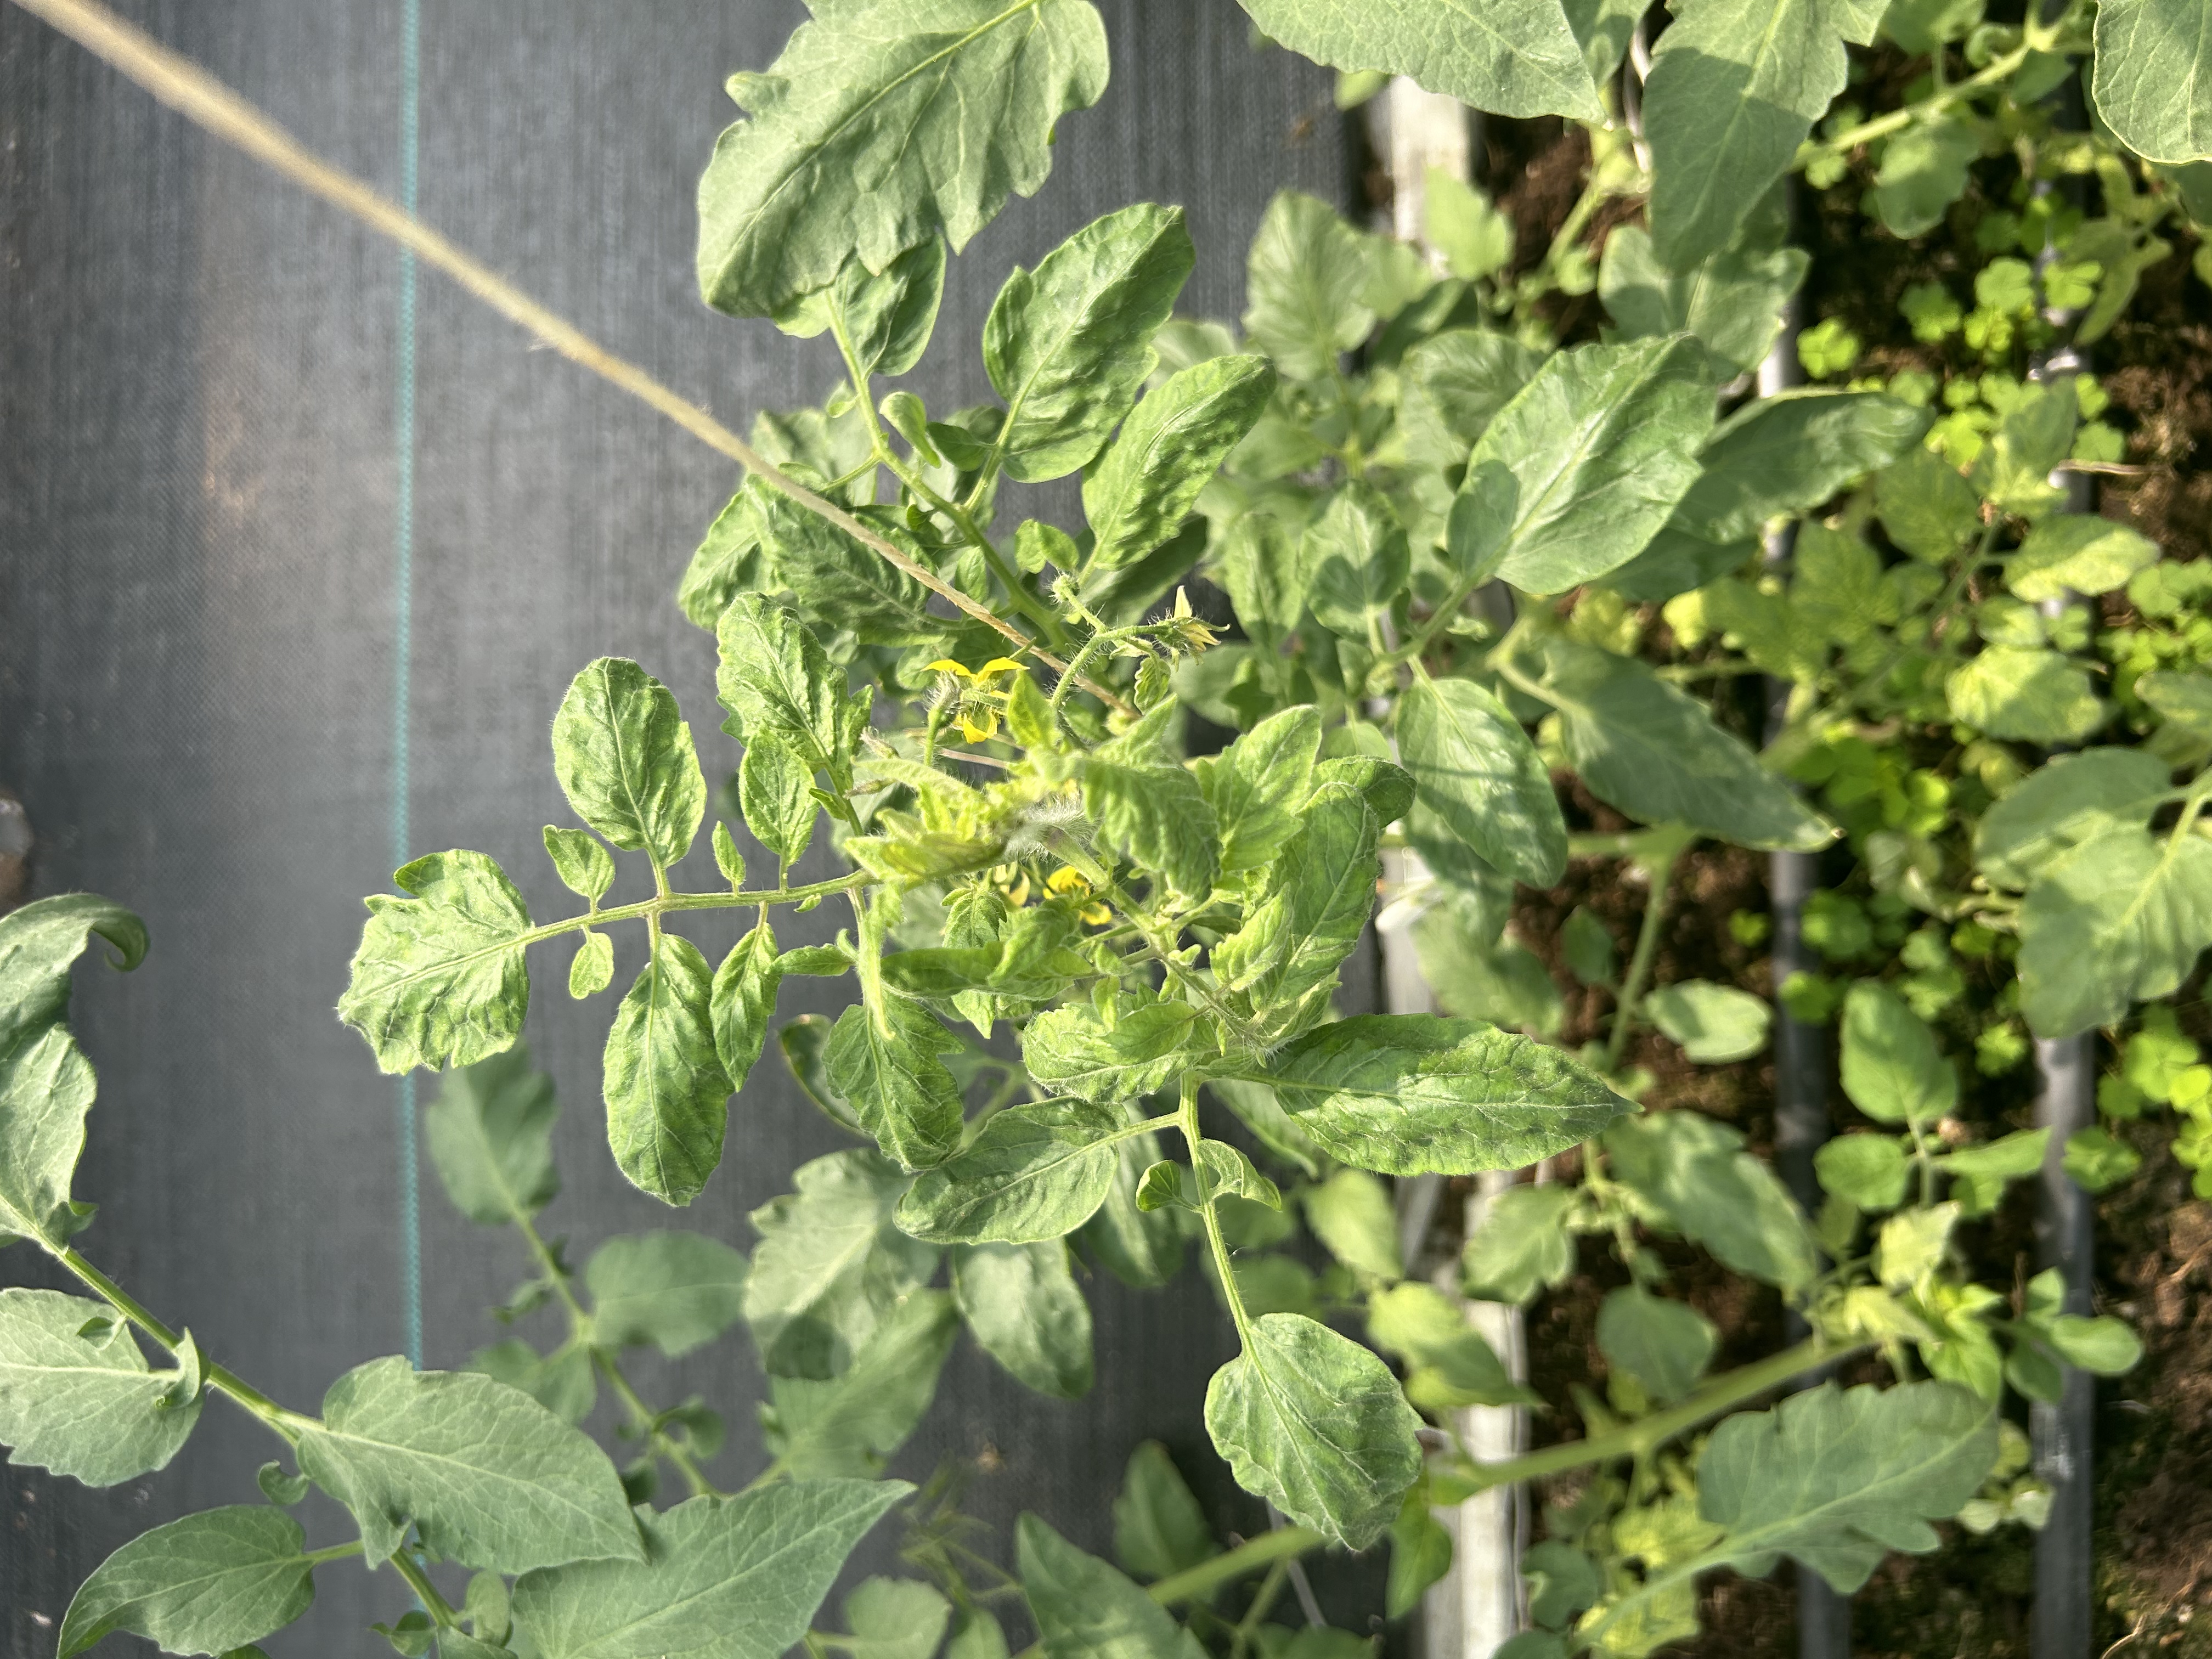
Disease: Viral